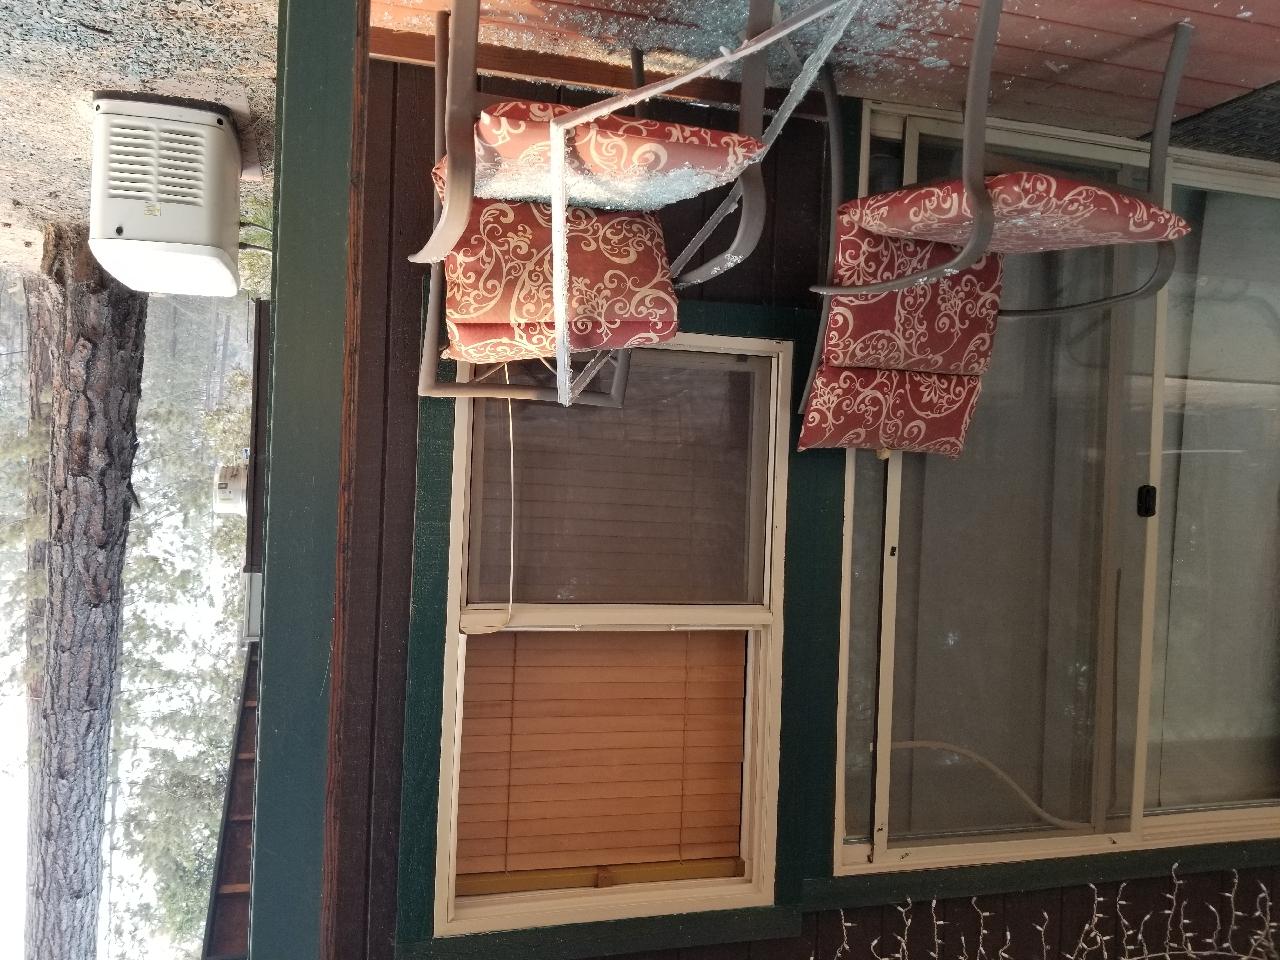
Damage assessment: minor